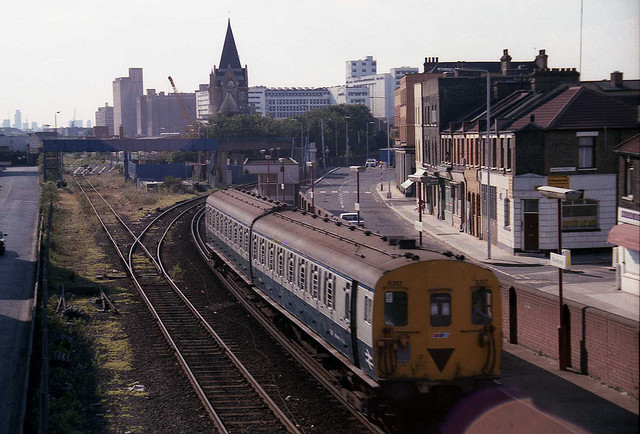
Elevated view of a city passenger train stopped at a platform.

Silver and blue passenger train passing alongside narrow city street.

An orange train on train tracks near a street.

An old train looks happy while coming down the tracks.

An old brown train in a busy city